The View from Halfway Down

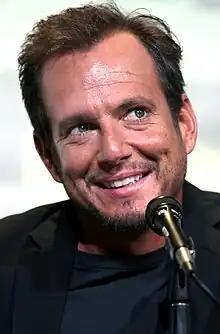
Will Arnett voiced both BoJack Horseman and his father Butterscotch.

"The View from Halfway Down" was written by Alison Tafel, who previously wrote the episodes "Stupid Piece of Sh*t", "INT. SUB", and "Feel-Good Story". The episode was directed by Amy Winfrey, her 21st across all six seasons. "The View from Halfway Down" was originally released for streaming on Netflix on January 31, 2020, as the fifteenth episode of the show's sixth season and the 76th overall episode of the series.